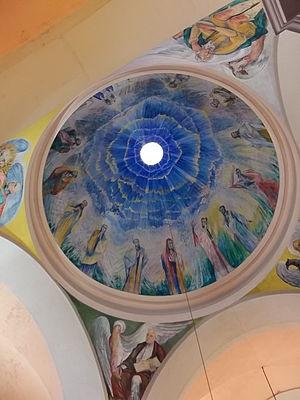
La province de Córdoba est une province de l'Argentine. Située dans le centre-nord du pays, elle est parfois appelée le « Cœur de l'Argentine ». Sa capitale est Córdoba, la deuxième plus grande ville du pays. La province a une superficie de 165 321 km² et une population de 3 567 654 habitants en 2015, ce qui en fait la deuxième province la plus peuplée du pays, après celle de Buenos Aires.